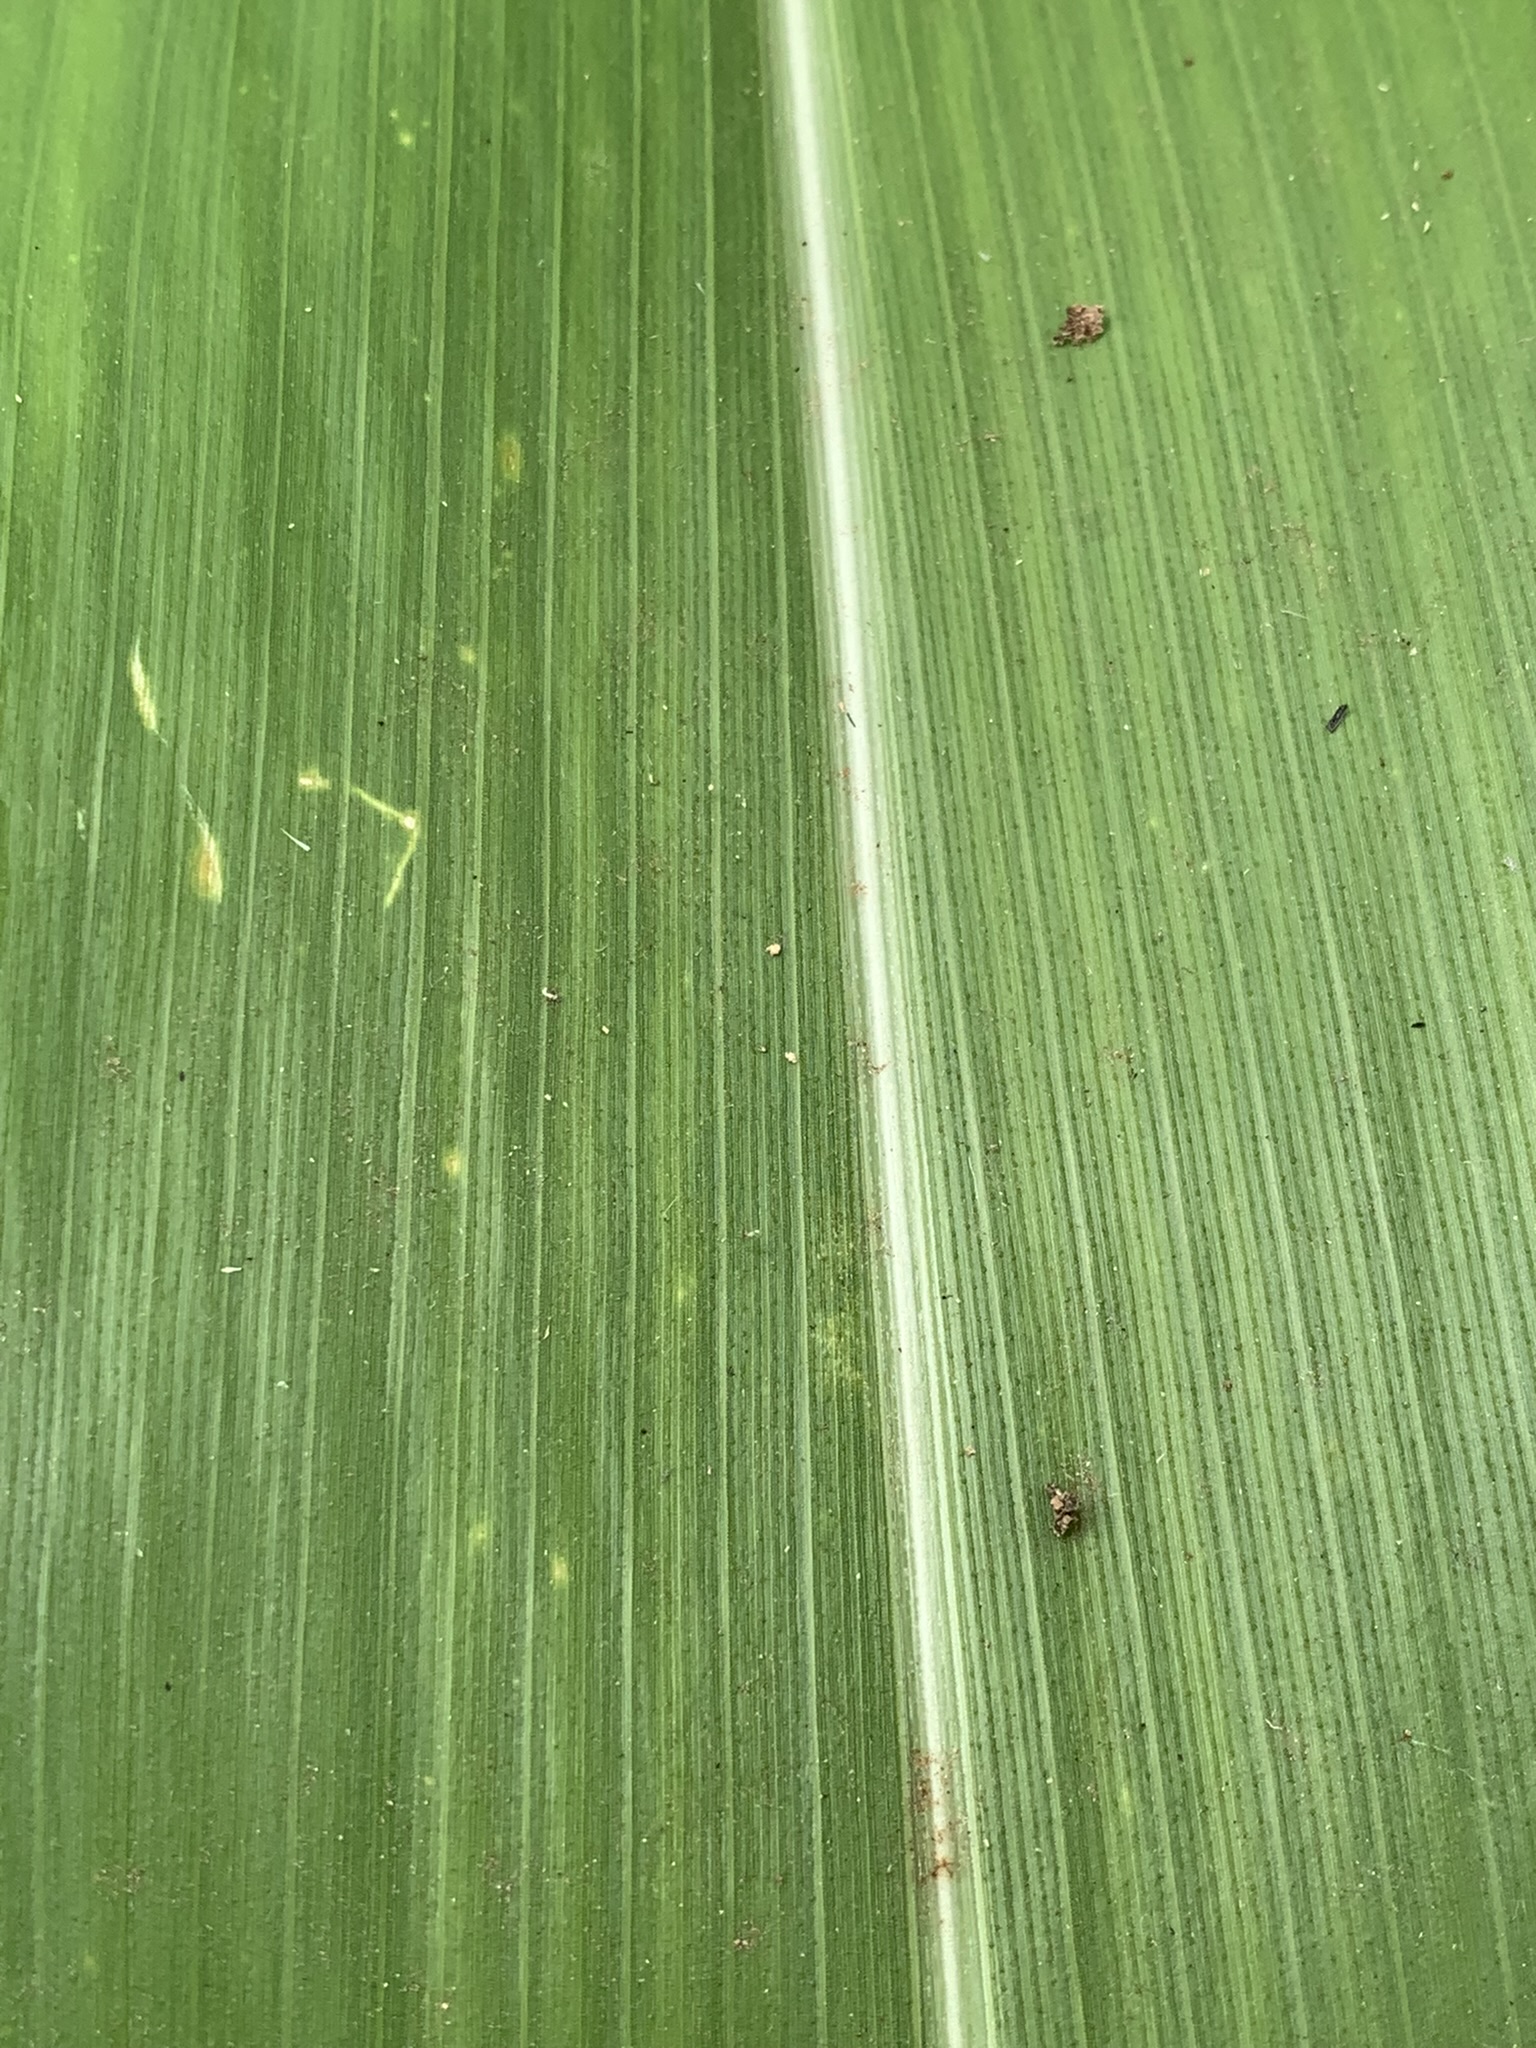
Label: Healthy